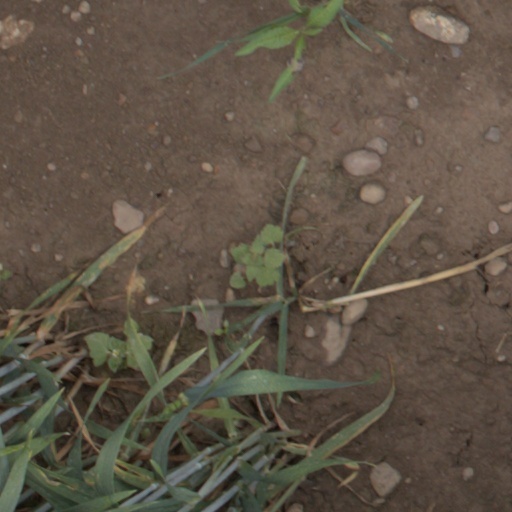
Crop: wheat